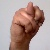
The image shows a hand gesture representing the letter 'N' in Indian Sign Language.